Graphing calculator

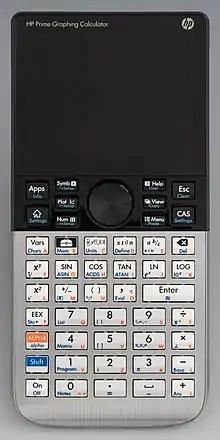
HP Prime, a modern graphing calculator capable of doing Symbolic Manipulation, Computer Algebra System (CAS)

An early graphing calculator was designed in 1921 by electrical engineer Edith Clarke. The calculator was used to solve problems with electrical power line transmission.